Nicola Steedman

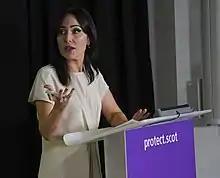

Steedman was born and brought up in Northern Ireland, and educated in Belfast at St Dominic's Grammar School for Girls. She studied at Cambridge and Oxford Universities, doing her medical training in Oxford.